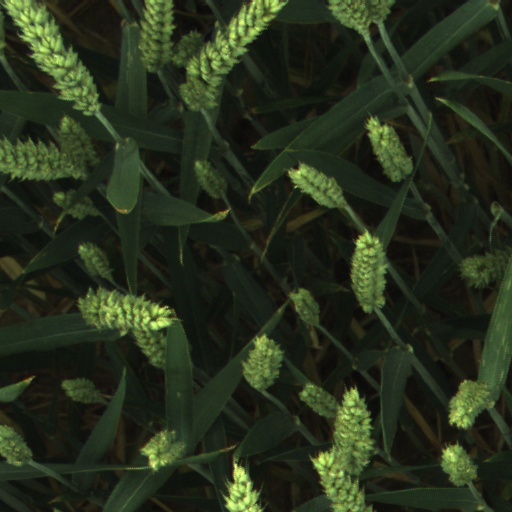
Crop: wheat